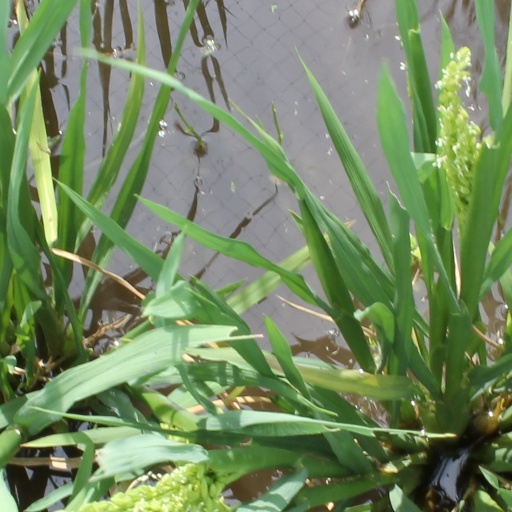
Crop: rice